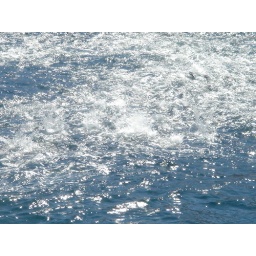
field of tuna in the ocean